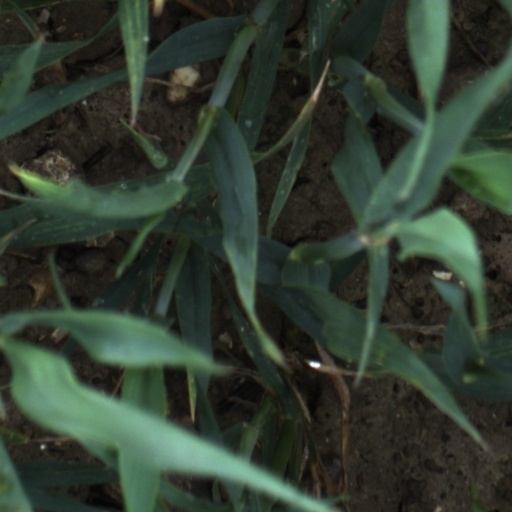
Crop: wheat